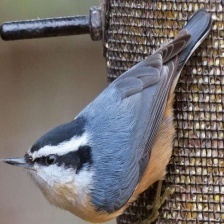
Species: CRESTED NUTHATCH
Scientific name: SITTA CAROLINENSIS